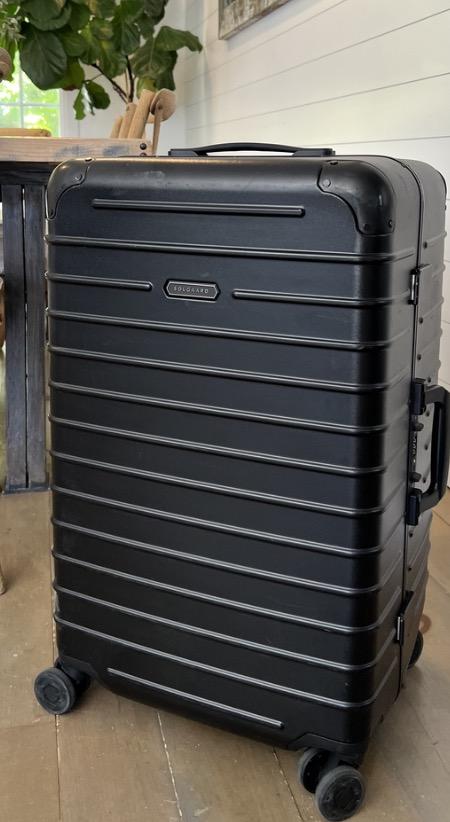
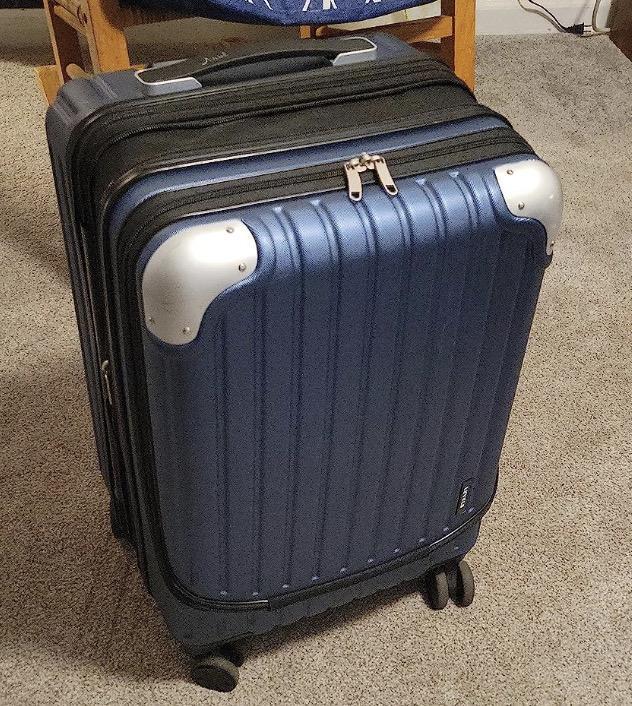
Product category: items_tea
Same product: no